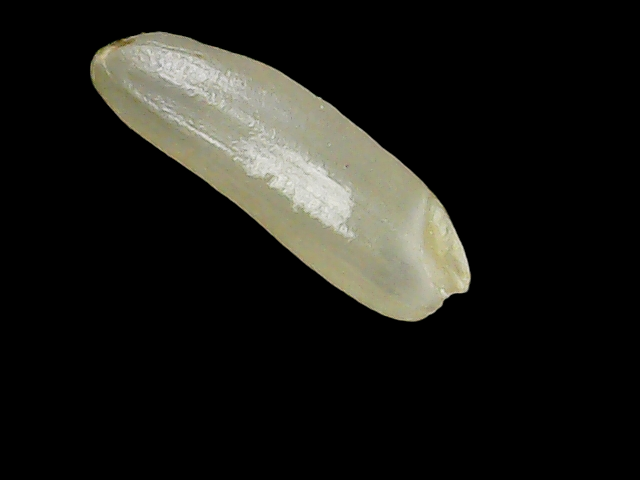
Rice variety: Binadhan21